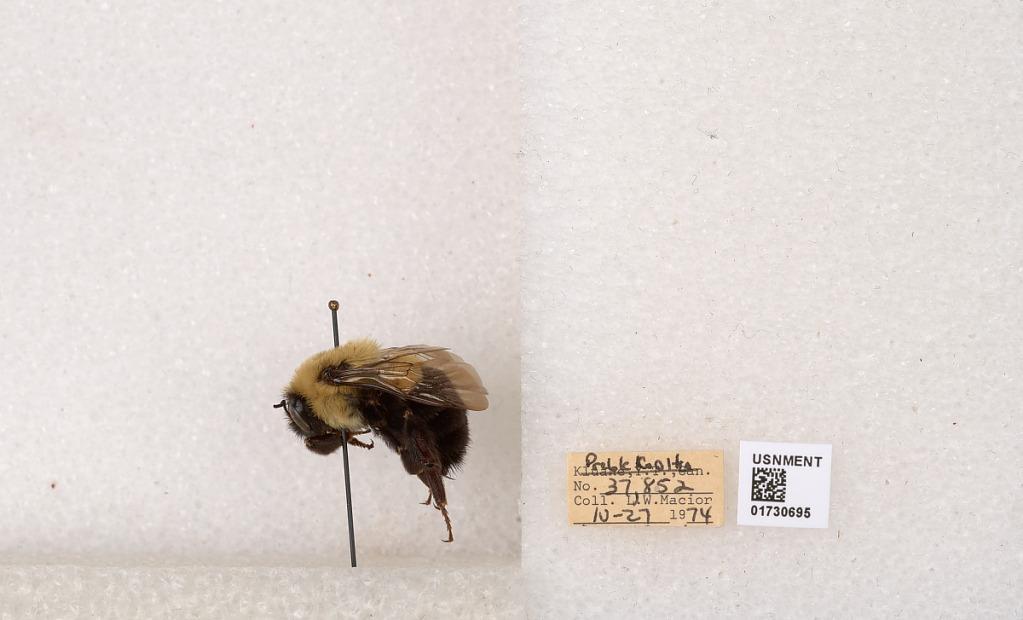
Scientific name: Bombus impatiens Cresson
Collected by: L. Macior
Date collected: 1974-4-27
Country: United States
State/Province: Ohio
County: Preble
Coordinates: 39.7416, -84.648